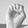
ASL letter: E